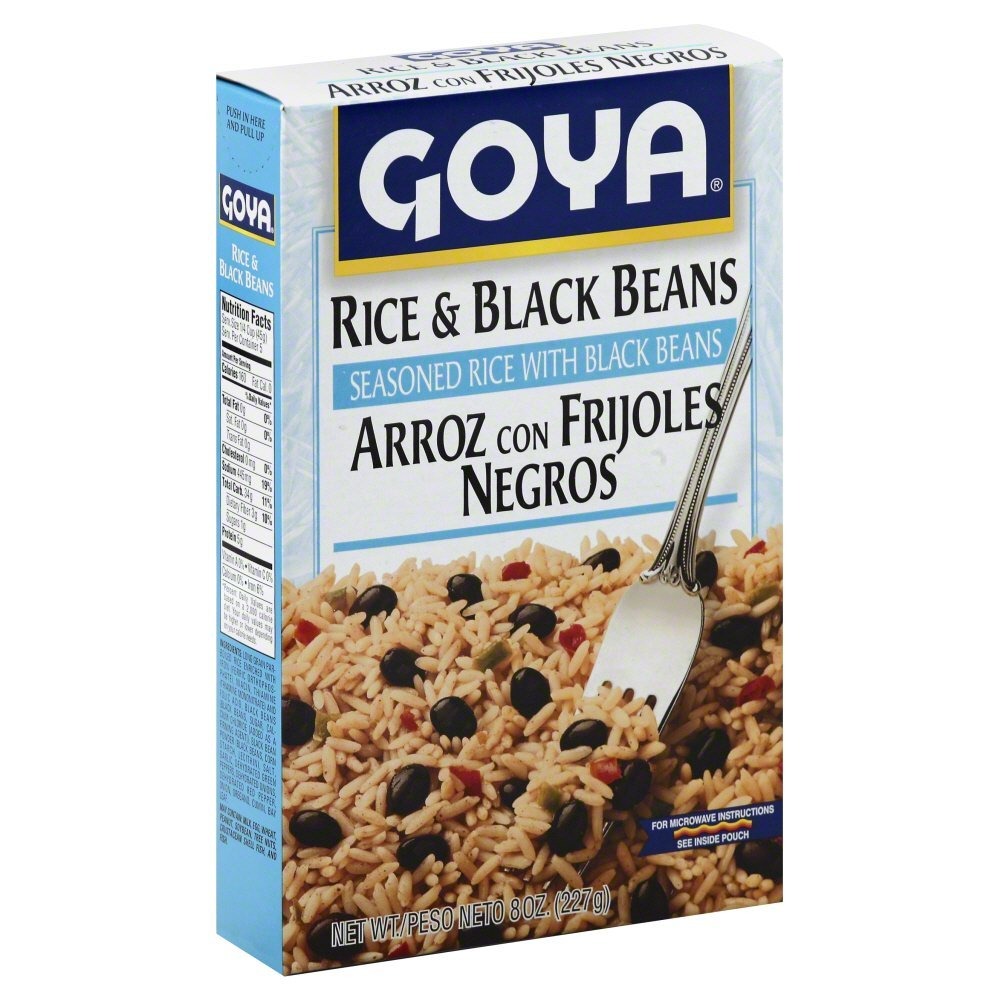
Item Name: GOYA RICE MIX BLACK BNS, 8 OZ
Value: 7.0
Unit: Fl Oz

Price: 2.28